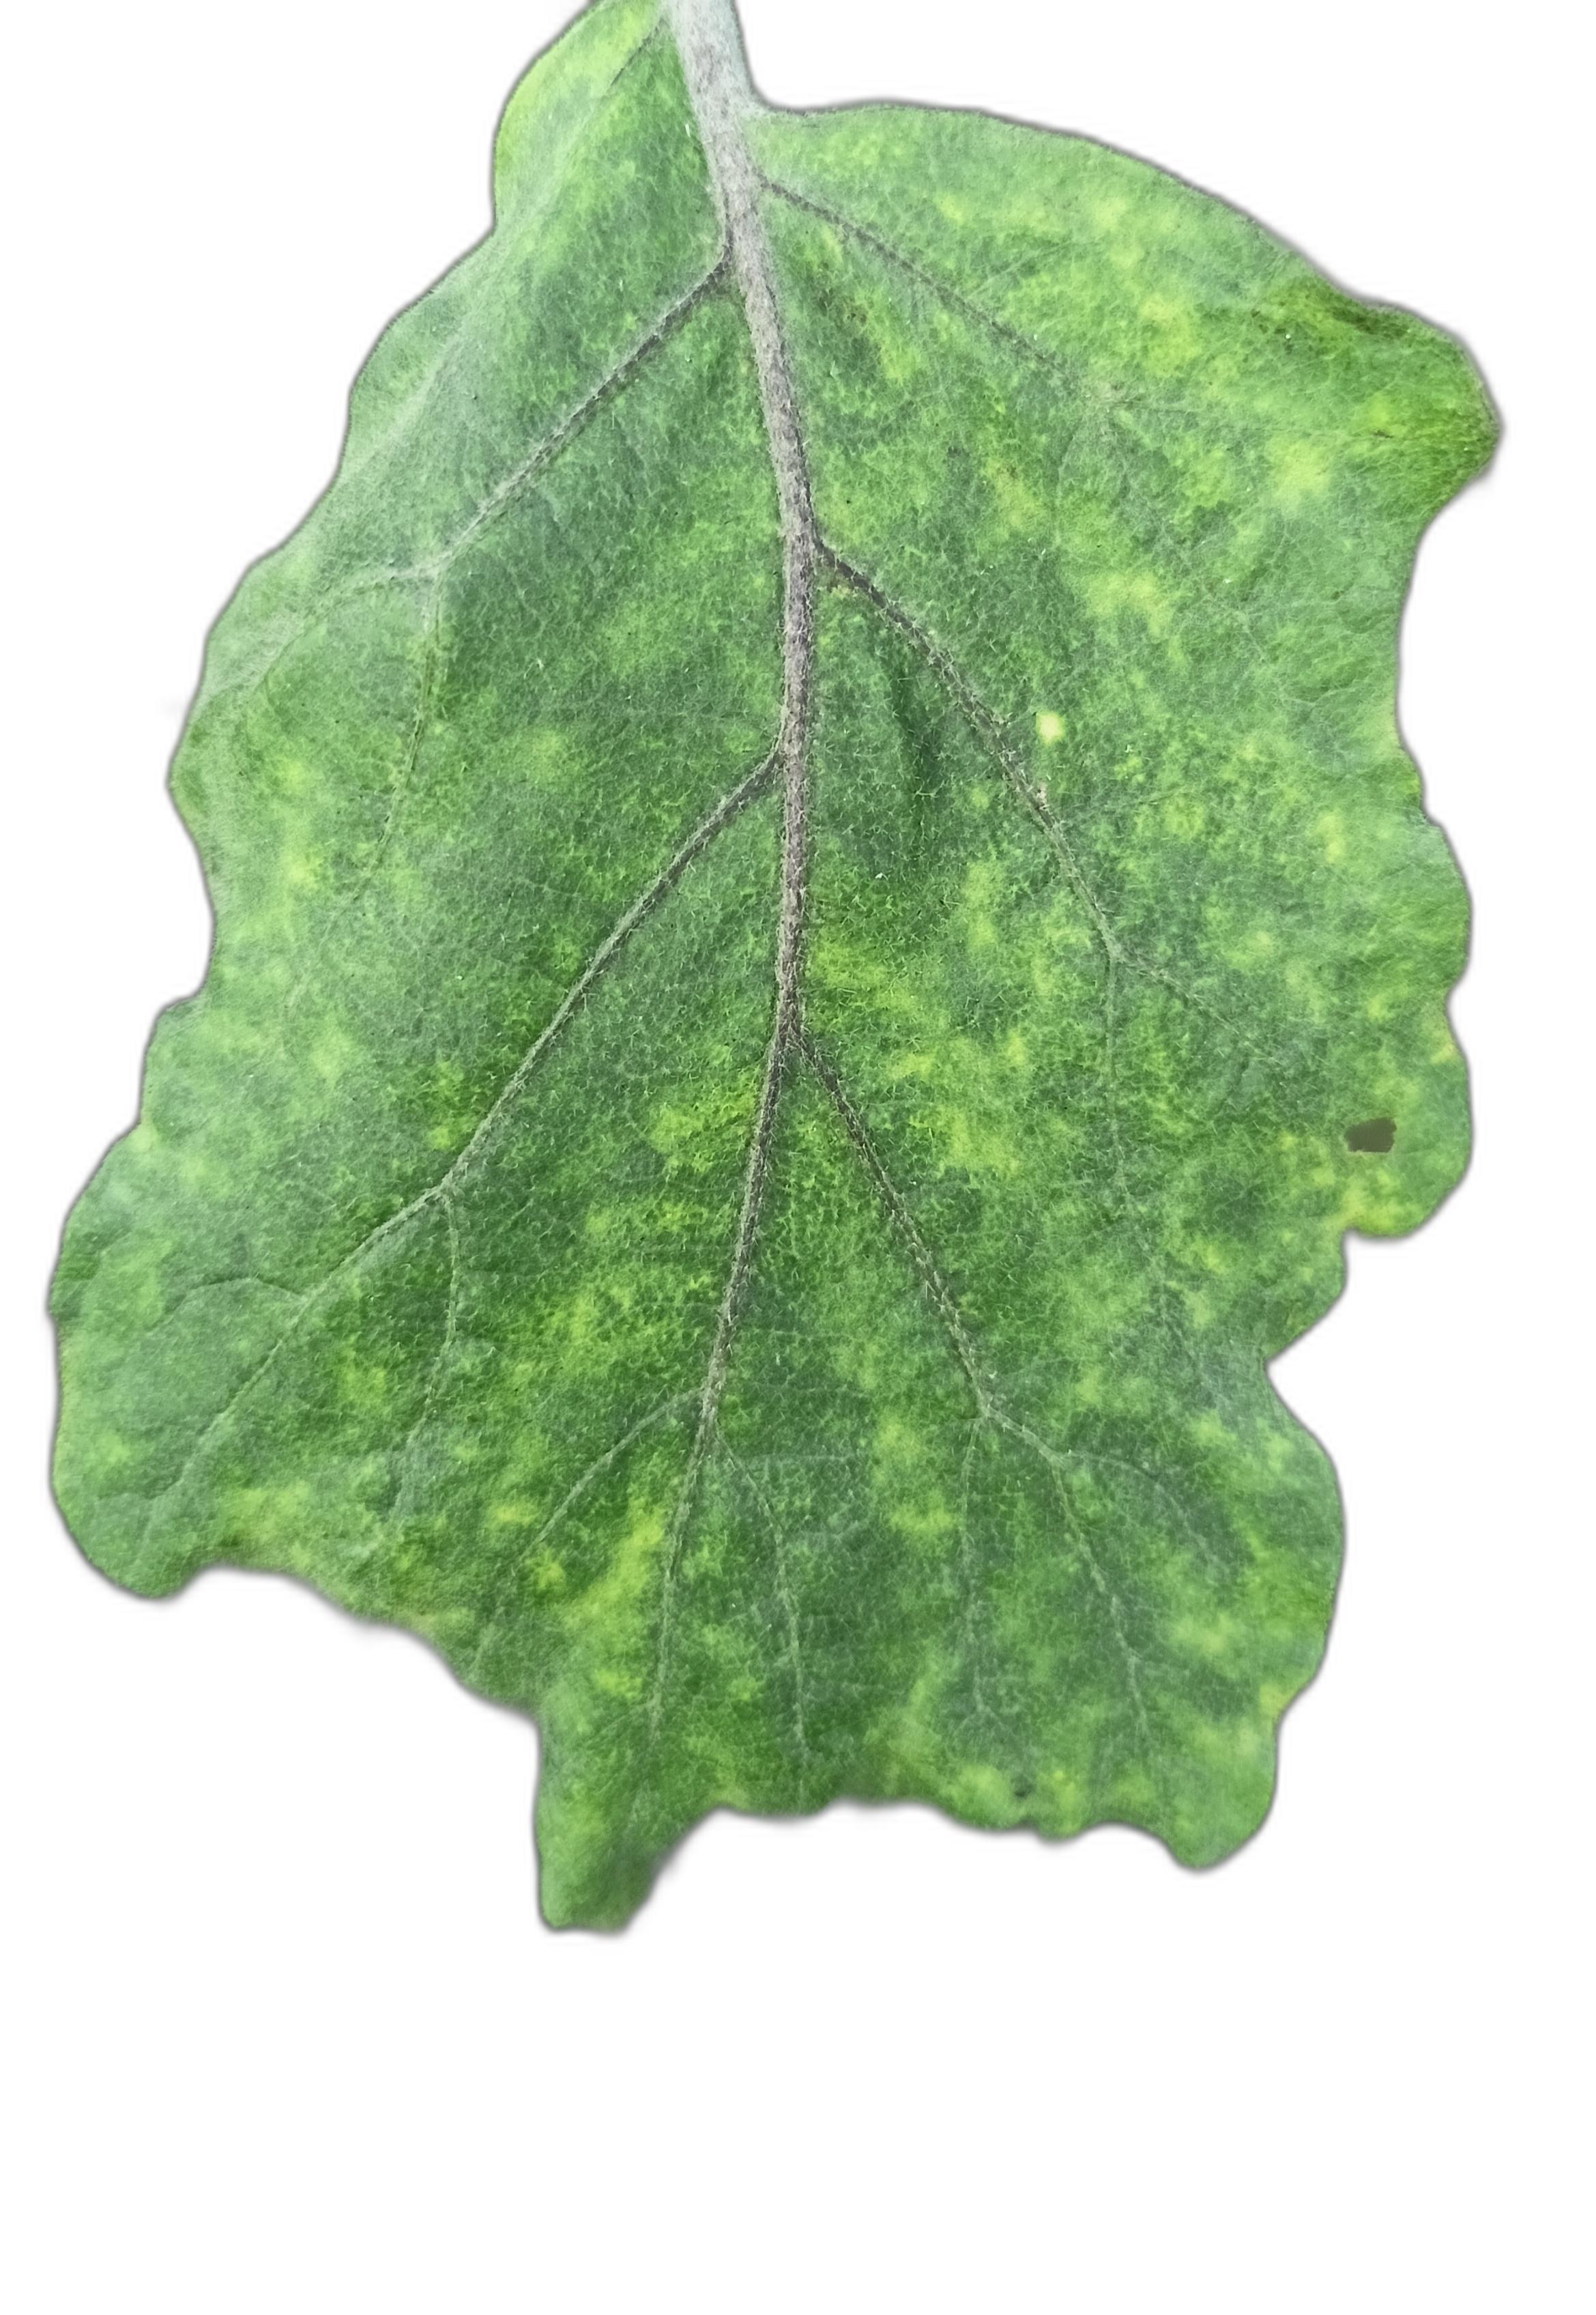
Label: Mosaic Virus Disease